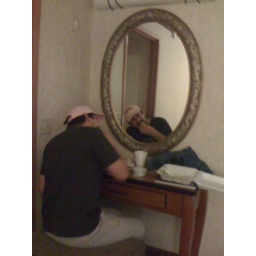
And Peter admires his pink baseball hat while eating lunch in front of the vanity